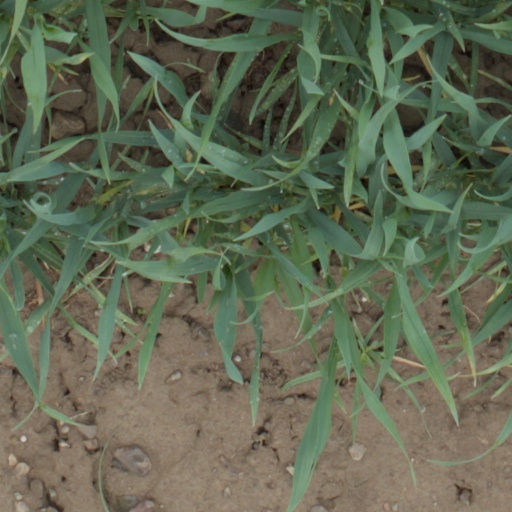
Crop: wheat